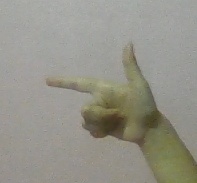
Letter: yaa